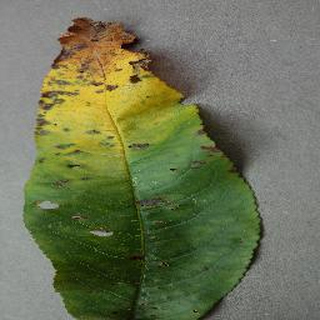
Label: peach_bacterial_spot